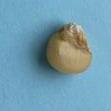
Maize quality: Bad